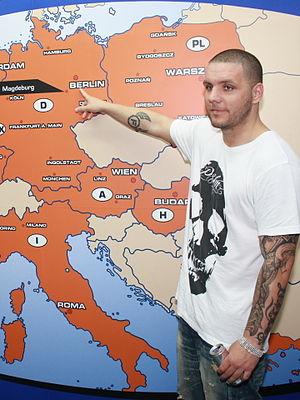
Fler, de son vrai nom Patrick Losensky, né le 3 avril 1982 à Berlin, est un rappeur allemand.